Morgan Library & Museum

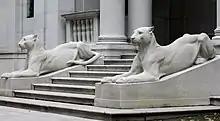

The Pierpont Morgan Library was incorporated as a public institution in March 1924, a month after Jack Morgan announced that he would transfer the collection to a board of trustees and provide a $1.5 million endowment for the library. The library's name reflected the fact that the elder J. P. Morgan had disliked being called by his first name and even his first initial. The Morgans transferred the library building, and the land under 219 Madison Avenue, to the Morgan Library. Greene was retained as the librarian. The Morgan Library was not a public library and initially only allowed researchers into the space; as Jack Morgan said, "one soiled thumb could undo the work of 900 years". Only ten scholars could initially enter the building at once. The library's collection continued to grow, with emphasis placed on rare items; for example, though only four items were acquired in 1926, all of these were unique manuscripts.